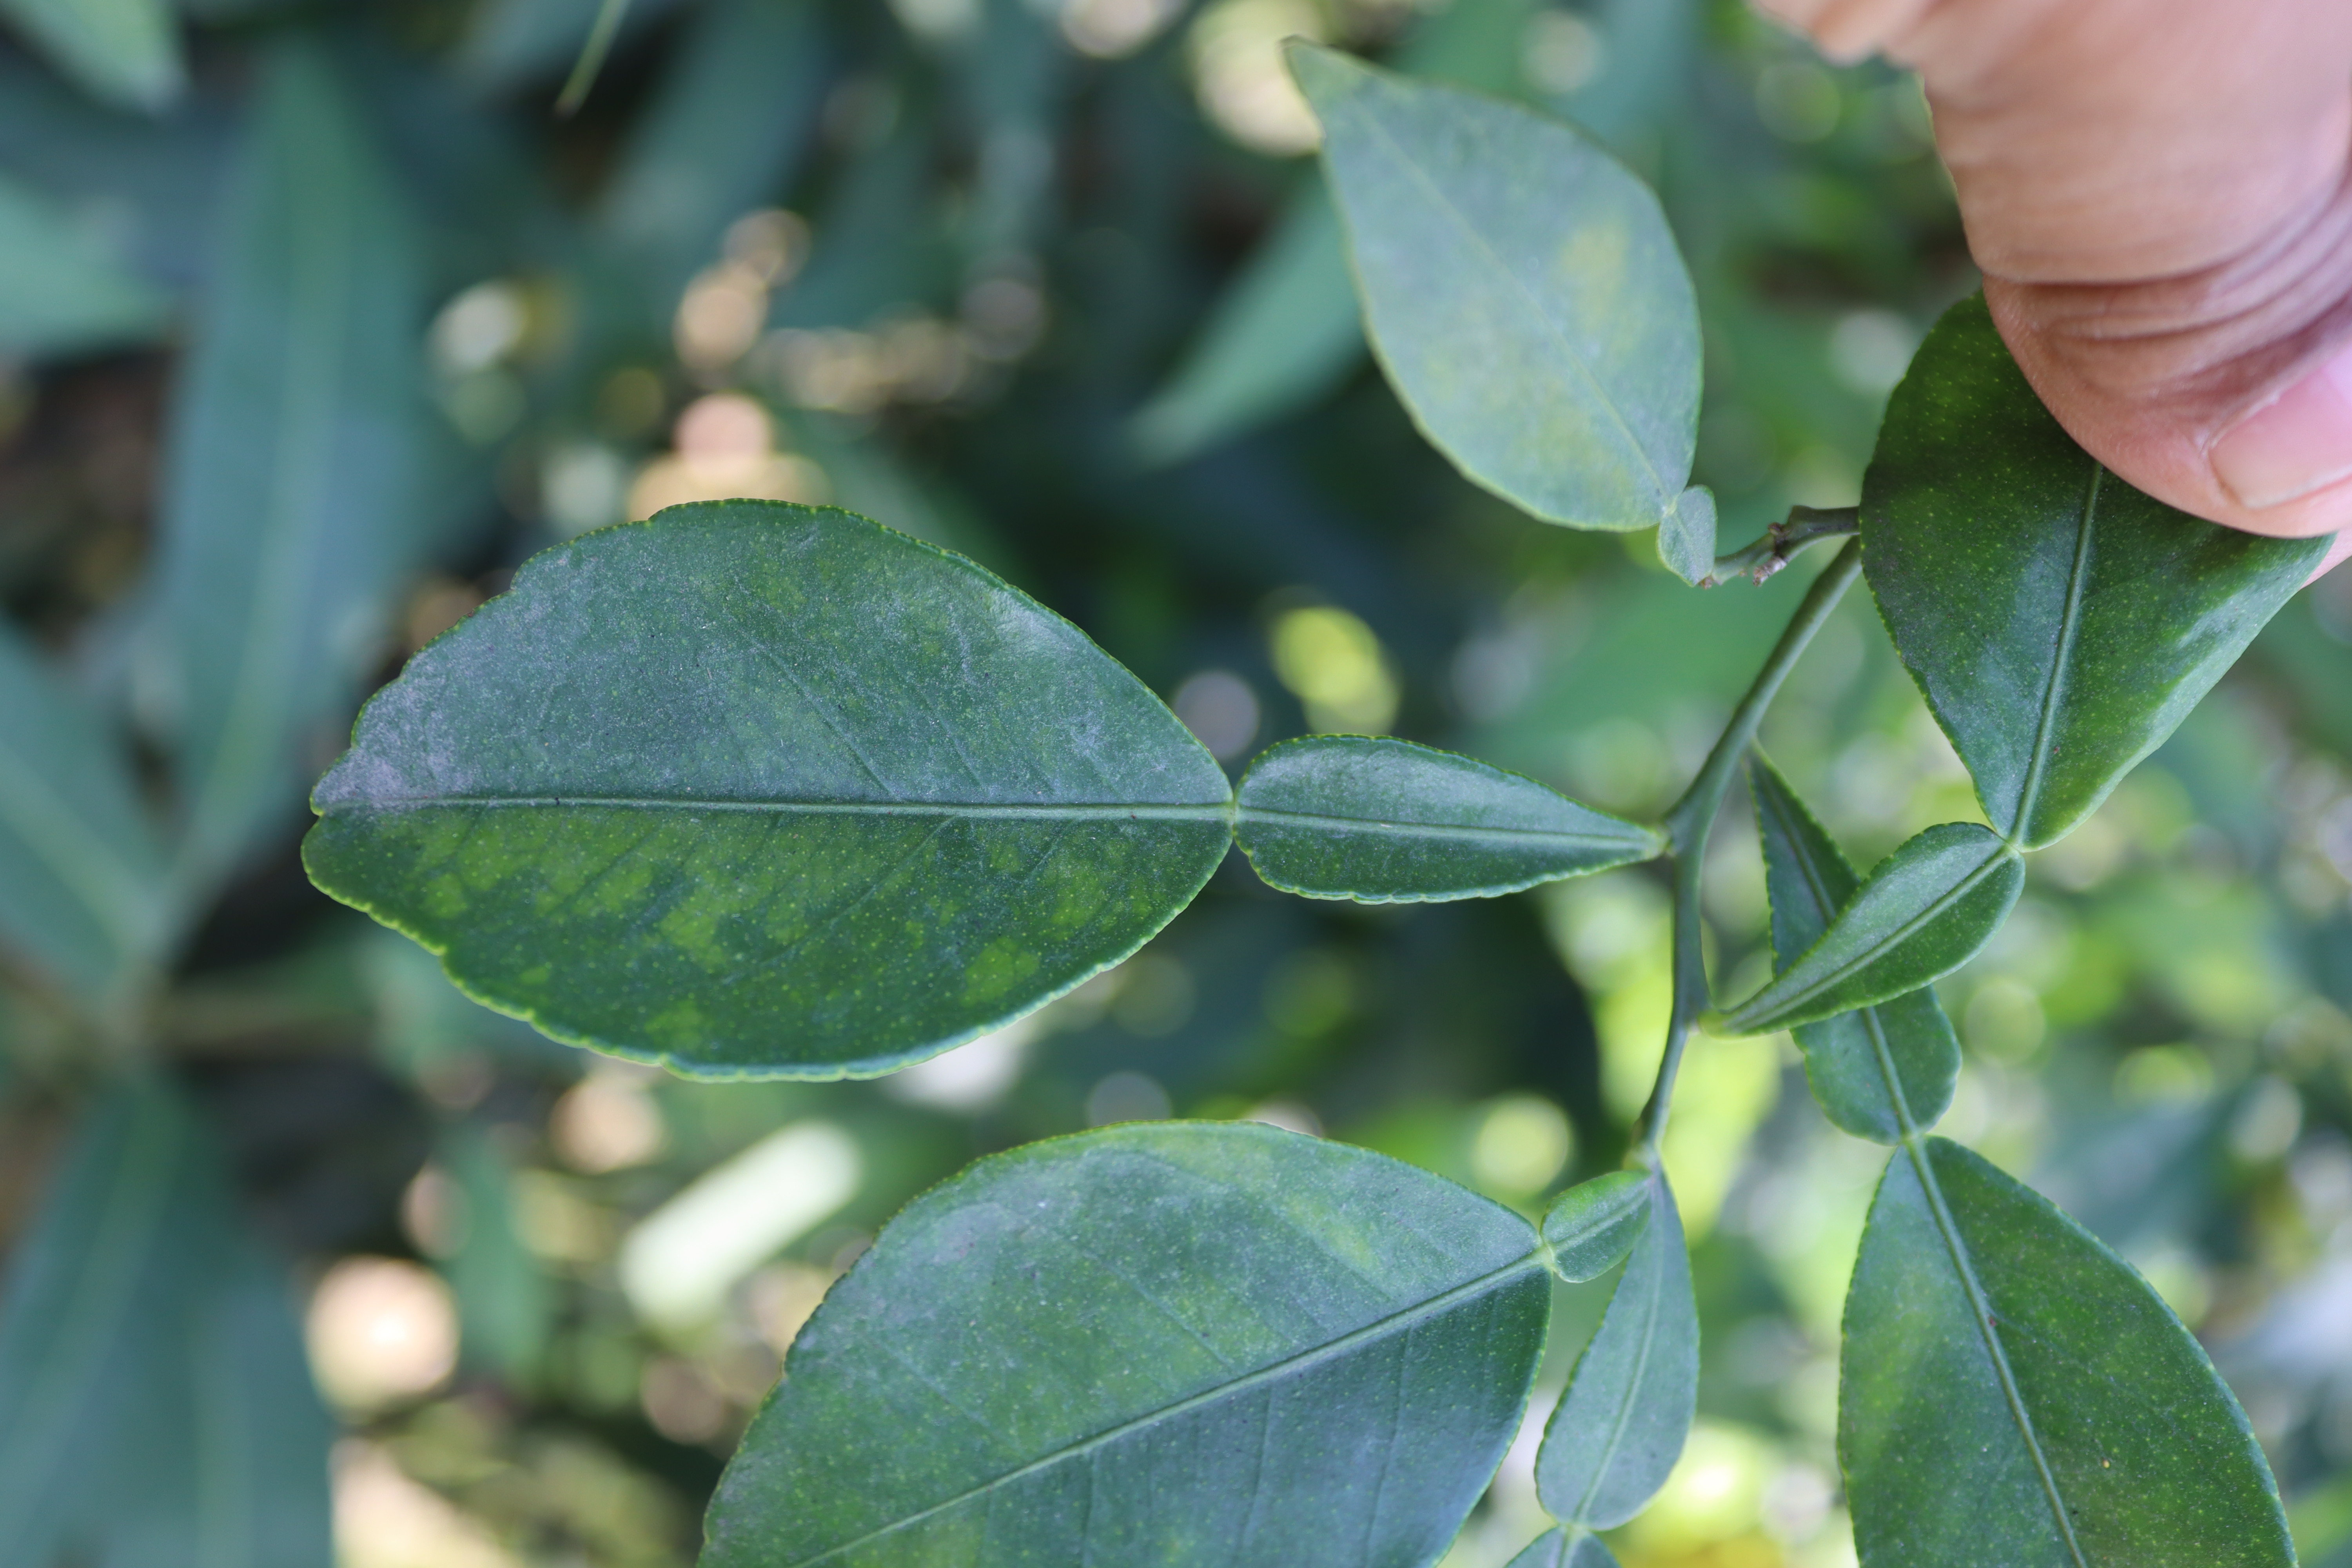
Mandarin leaf variety: Nagpuri